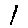
Label: 1